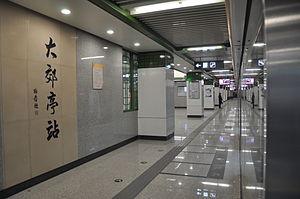
La ligne 7 du métro de Pékin est l'une des 22 lignes du réseau métropolitain de Pékin, en Chine.